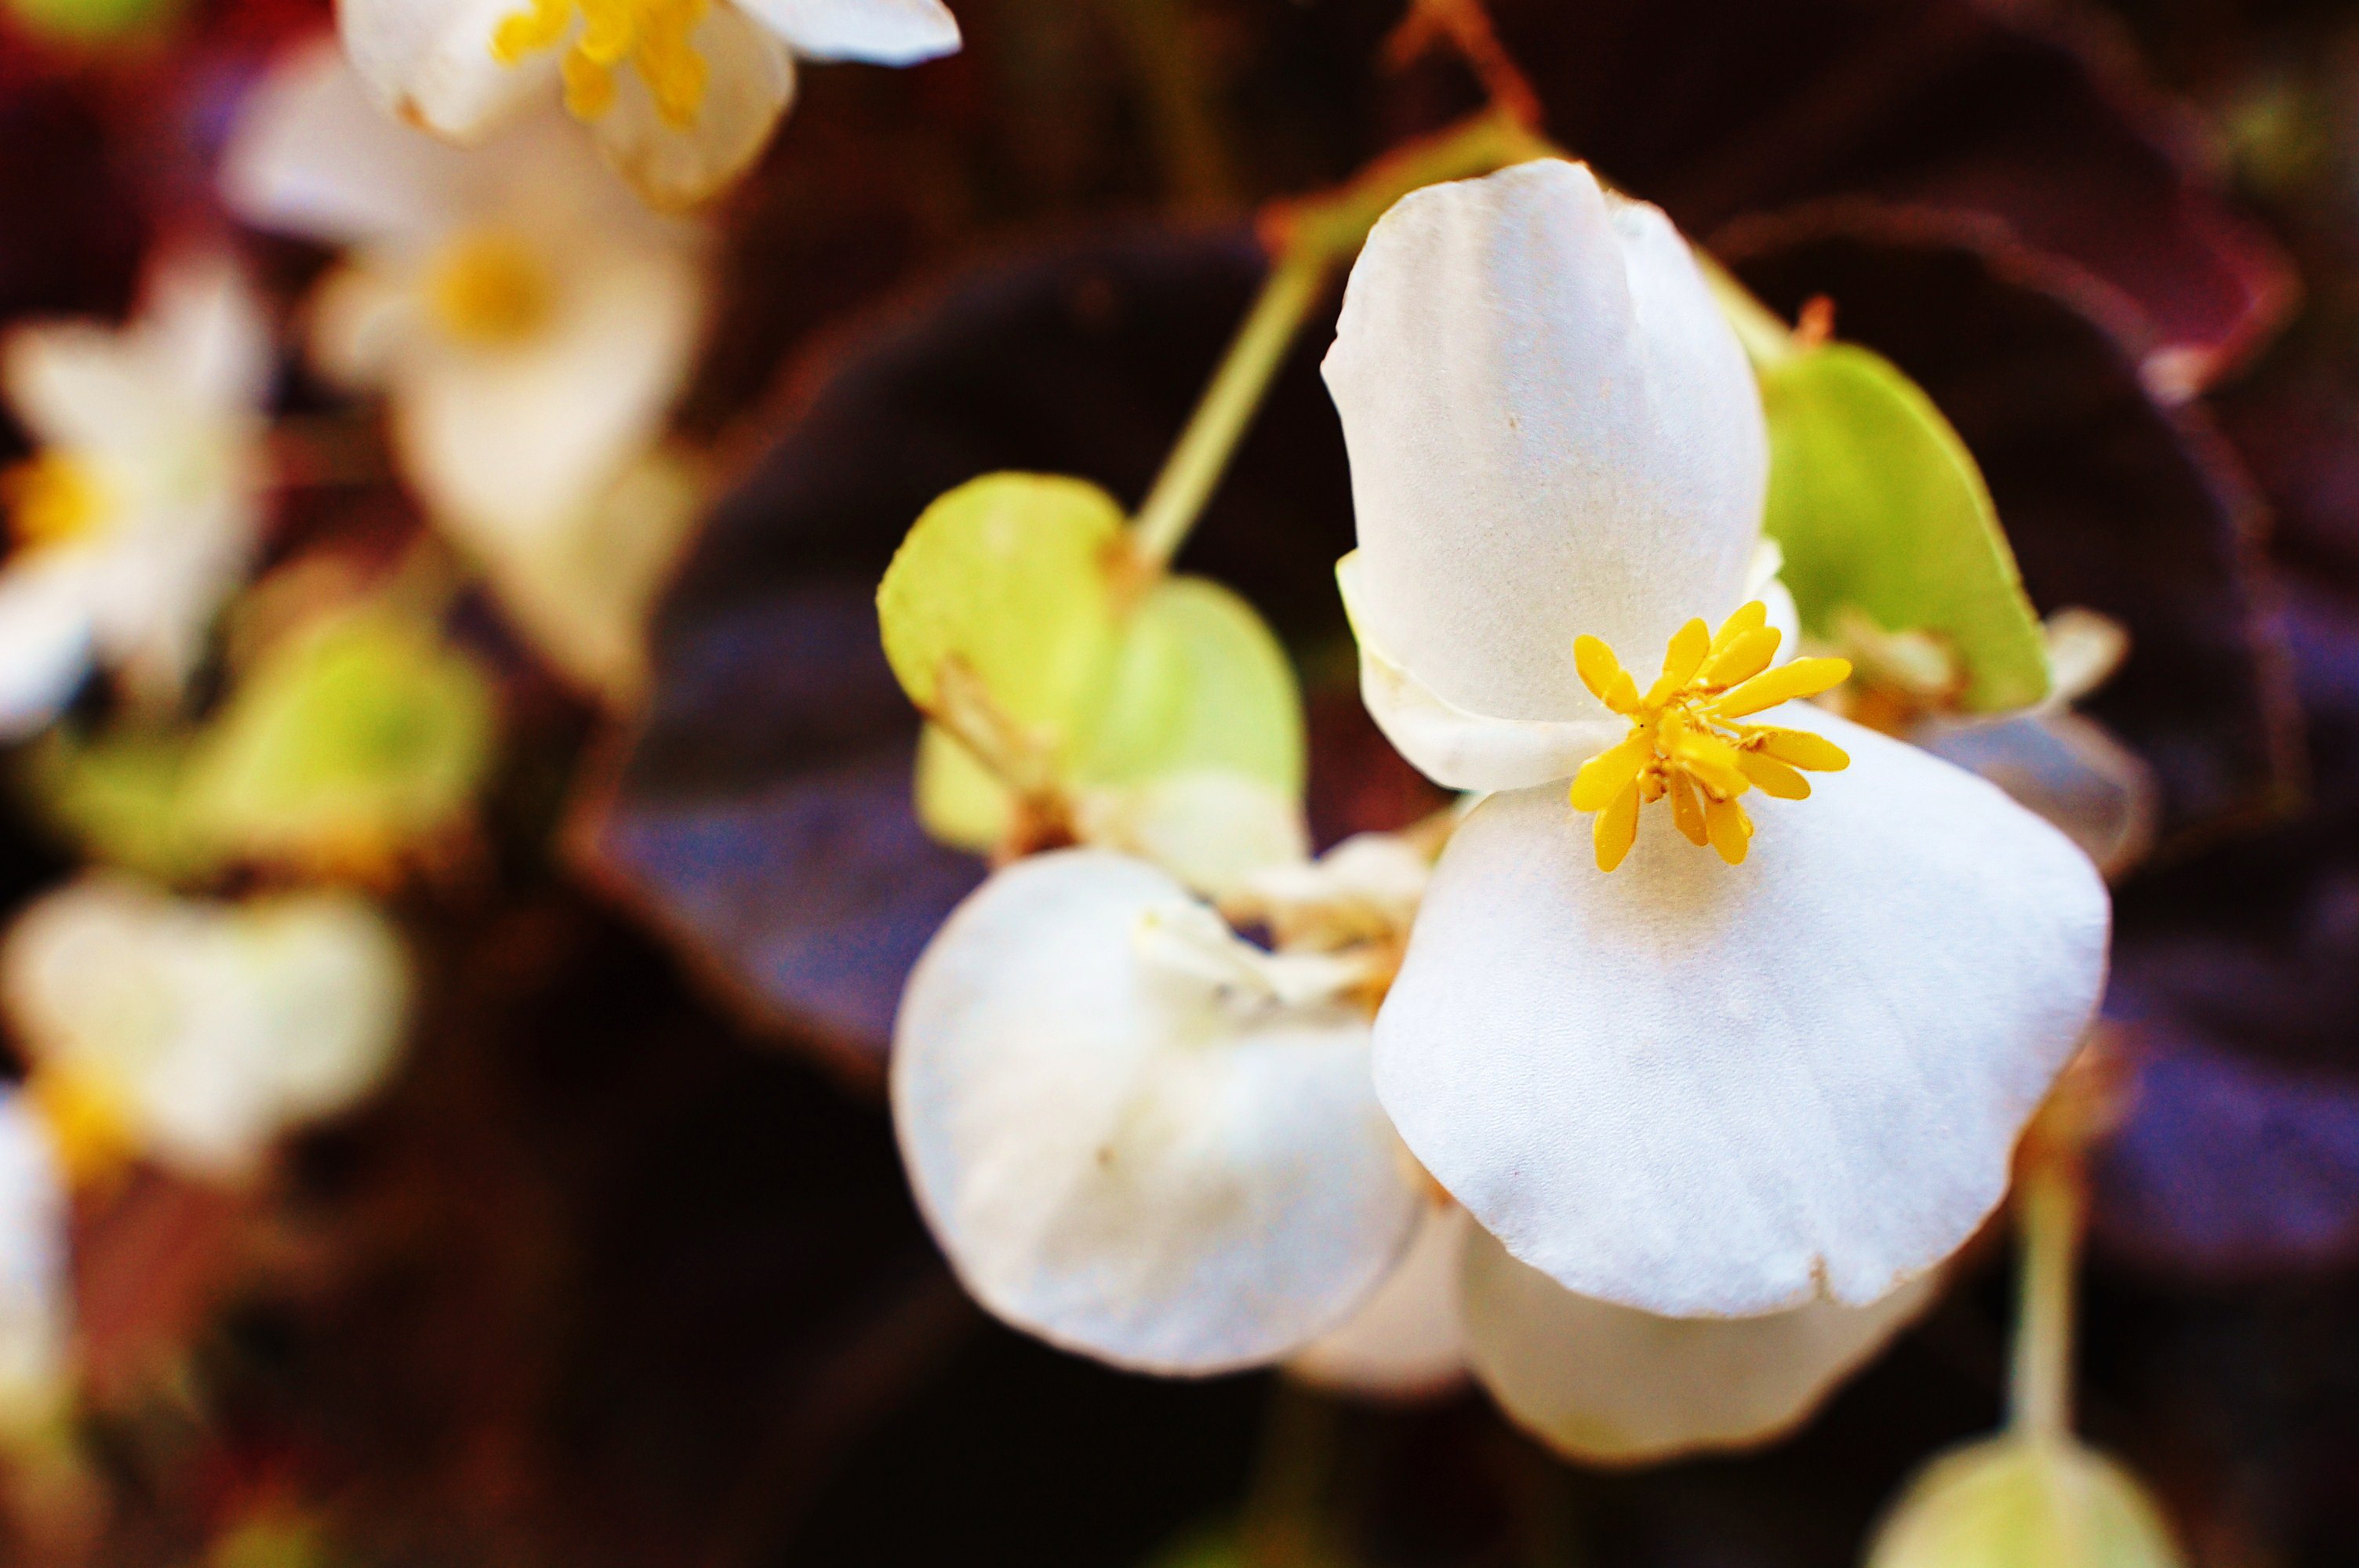
nature, branch, blossom, plant, white, photography, sunlight, leaf, flower, petal, bloom, summer, spring, green, botany, yellow, garden, flora, season, wildflower, close up, macro photography, flowering plant, land plant